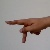
The image shows a hand gesture representing the letter 'P' in Indian Sign Language.